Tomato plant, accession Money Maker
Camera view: vertical (180 deg); turntable rotation: 330 degrees
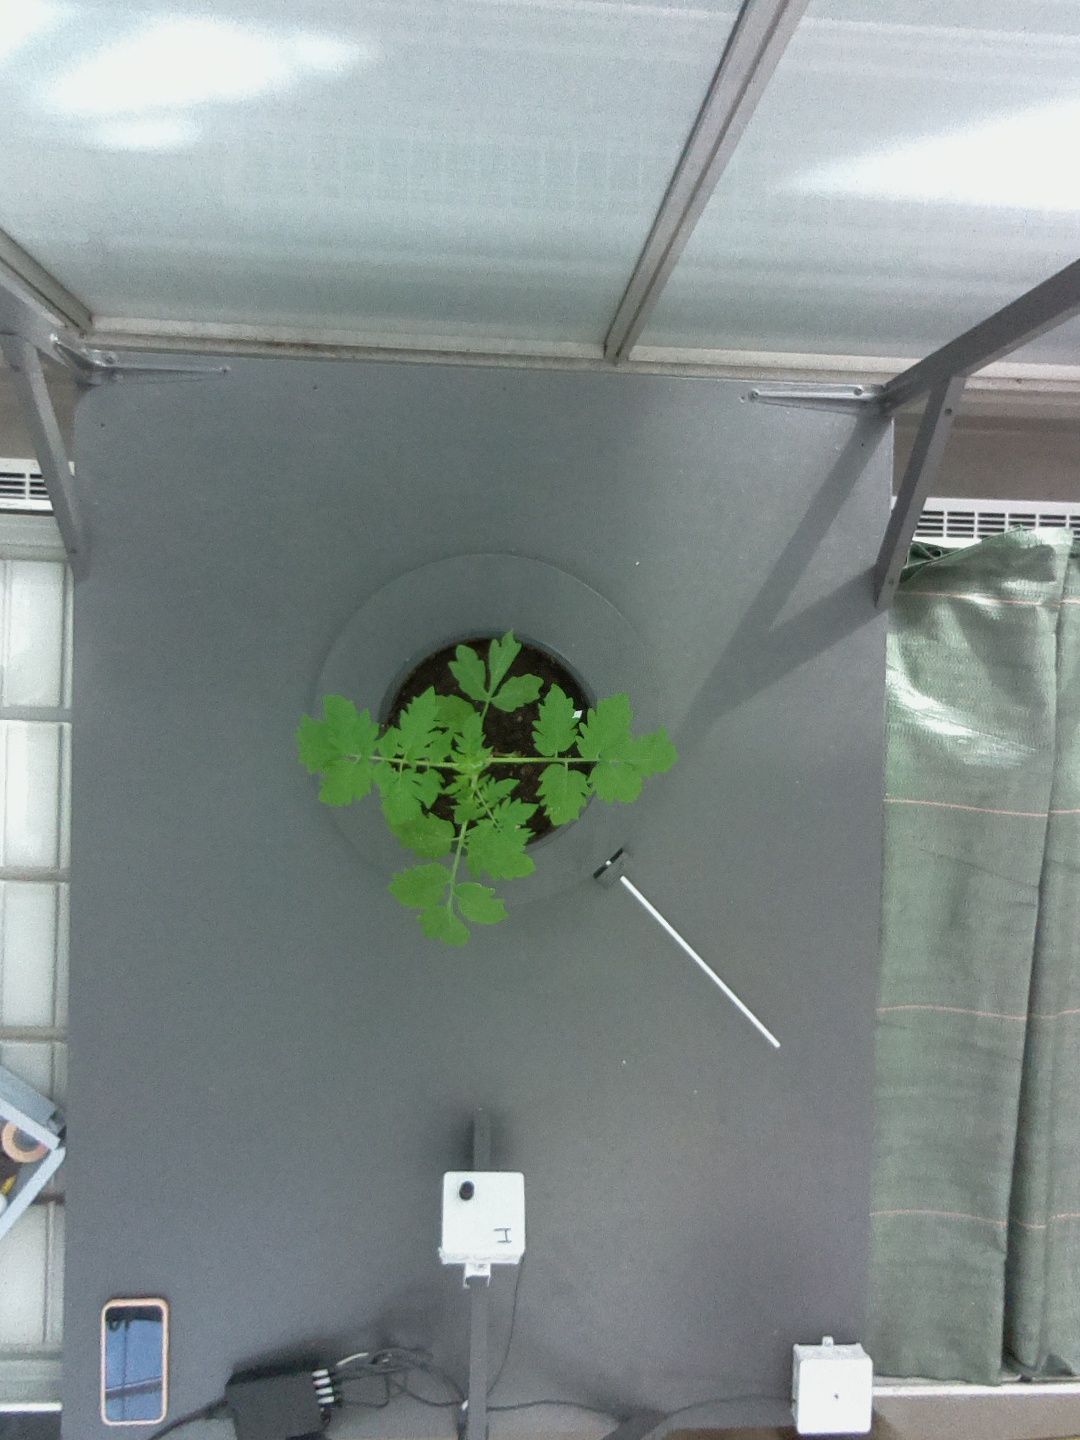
BBCH growth stage 13: 6 of true leaves visible